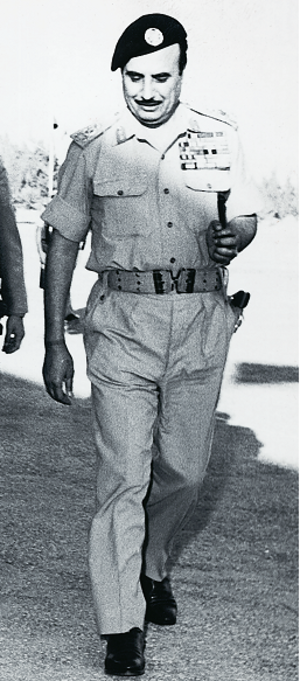
Les batailles de Latroun sont cinq batailles qui ont opposé Israéliens et Transjordaniens sur les contreforts de Latroun entre les 25 mai et 18 juillet 1948 pendant la première guerre israélo-arabe.